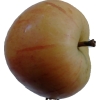
Label: apple